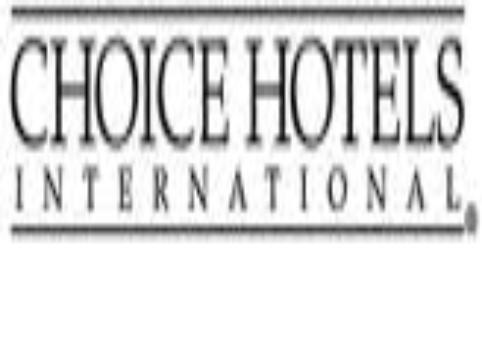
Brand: Choice Hotels
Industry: Others